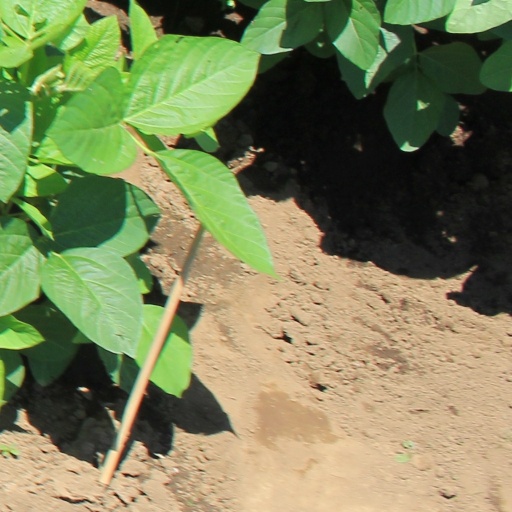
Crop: soybean